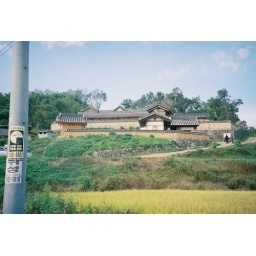
The largest house in the village overlooks a valley road, a field of ripe rice, and a little church.